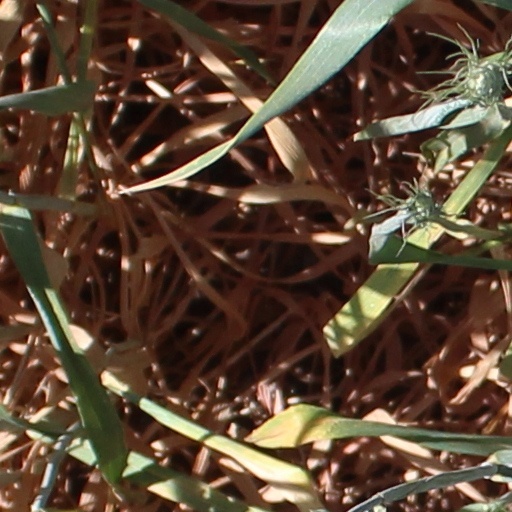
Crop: wheat